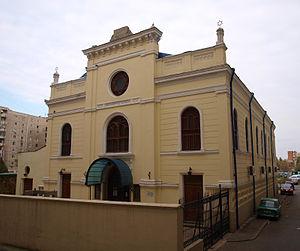
La Grande Synagogue de Bucarest, est une synagogue de Roumanie. Elle est érigée en 1845 par des Juifs d'origine polonaise.